The Bachelor Vietnam

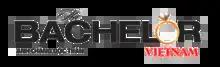

The Bachelor Vietnam - Anh chàng độc thân ("Single guy") is a Vietnamese reality television adaptation of the American series "The Bachelor" that debuted 14 August 2018 on Ho Chi Minh City Television channel 7 (HTV7).